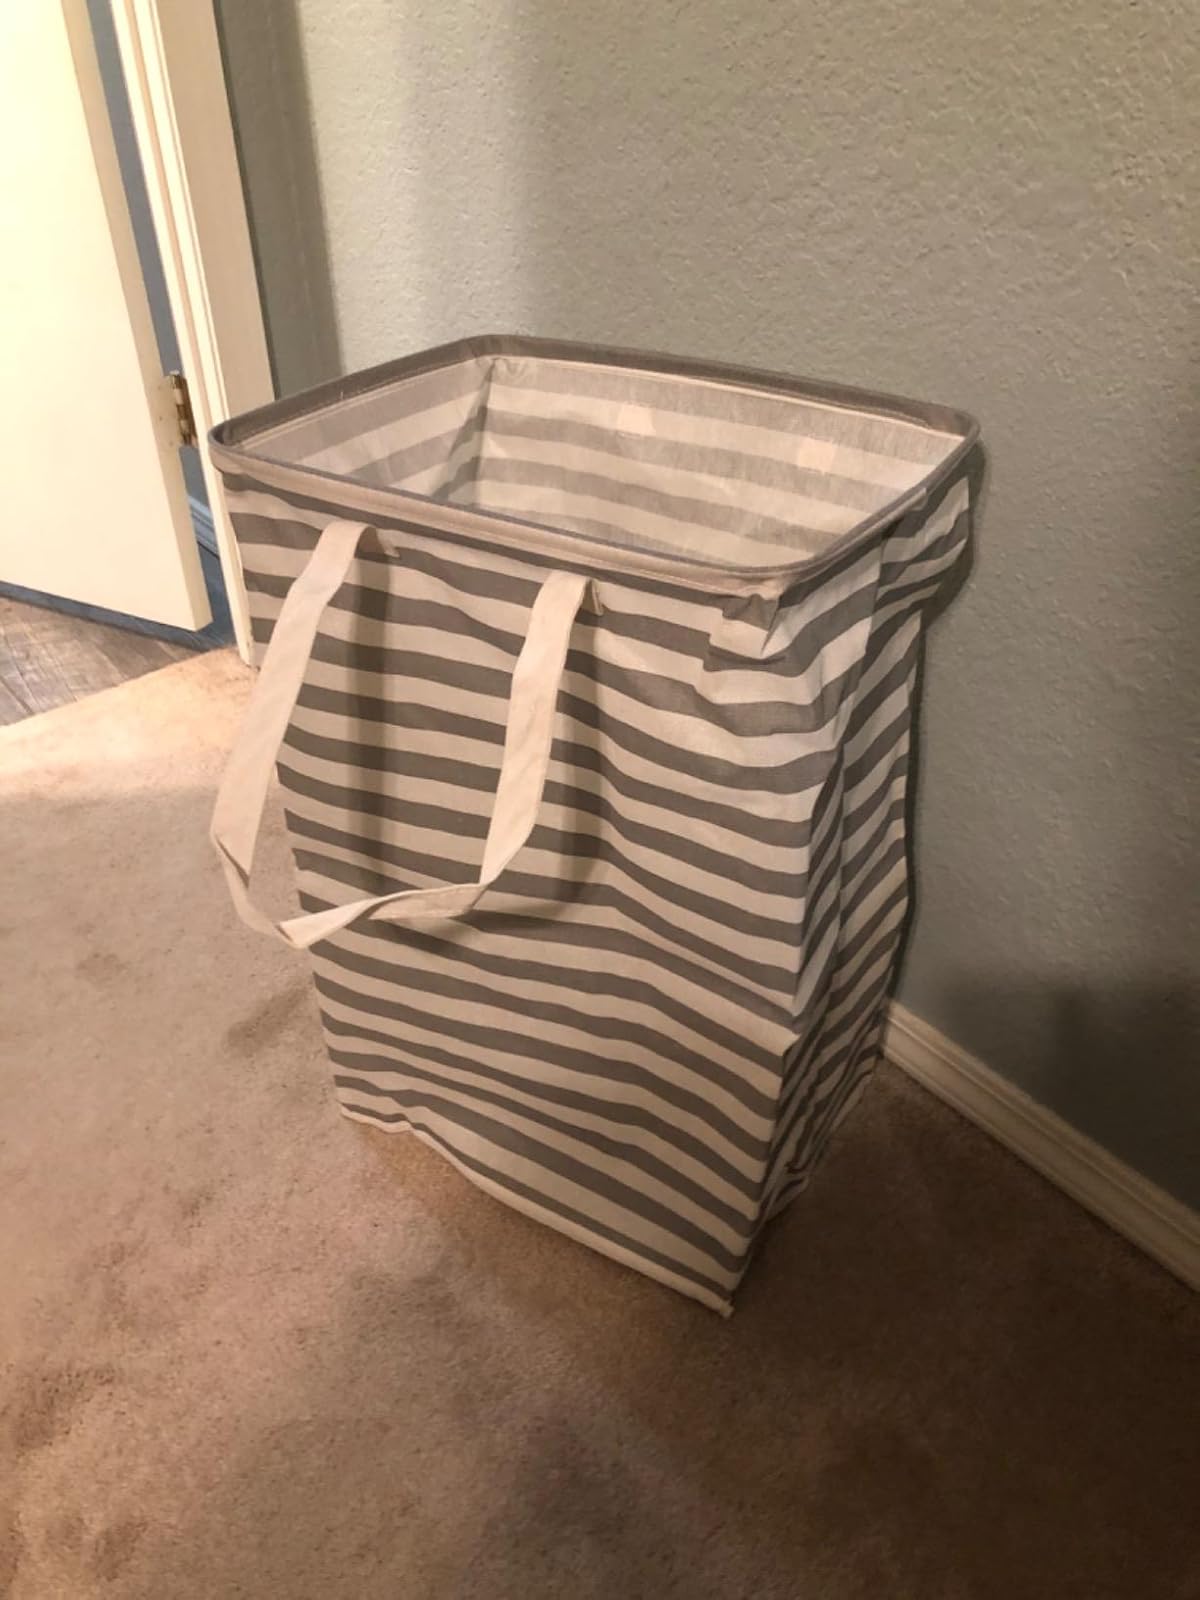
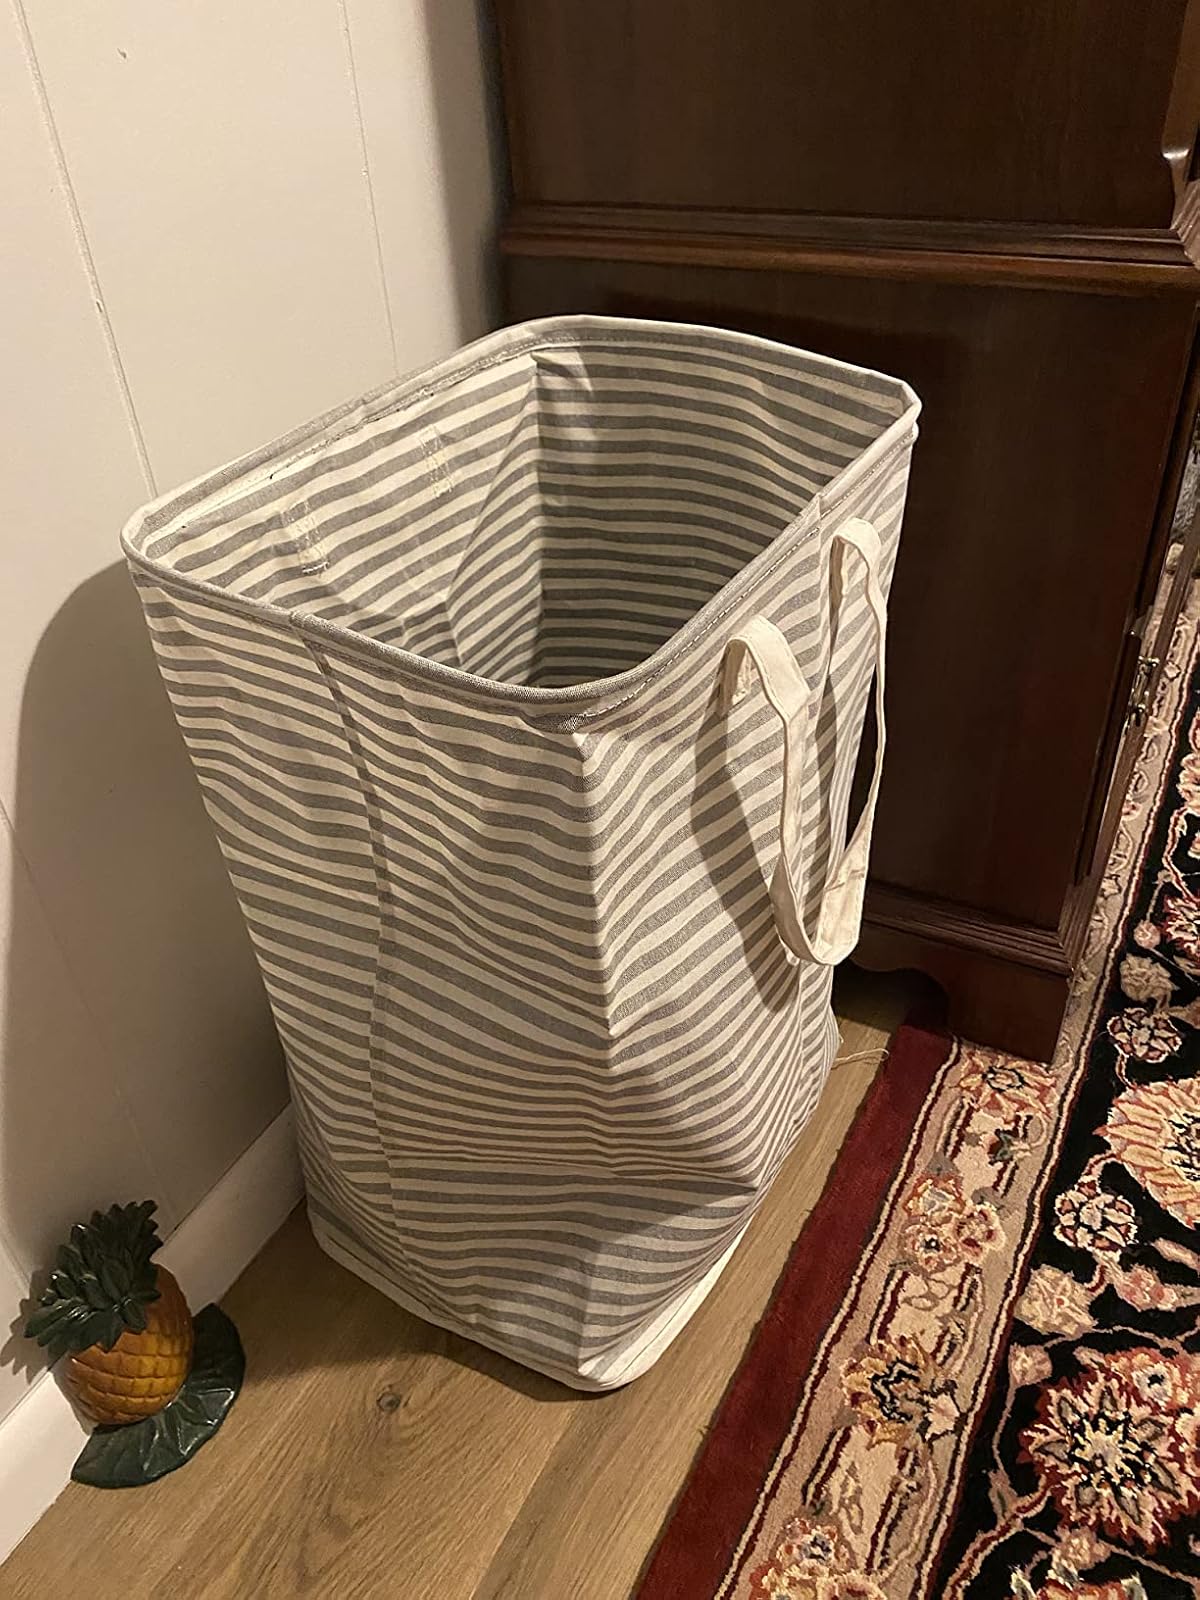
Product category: items_hamper
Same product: no